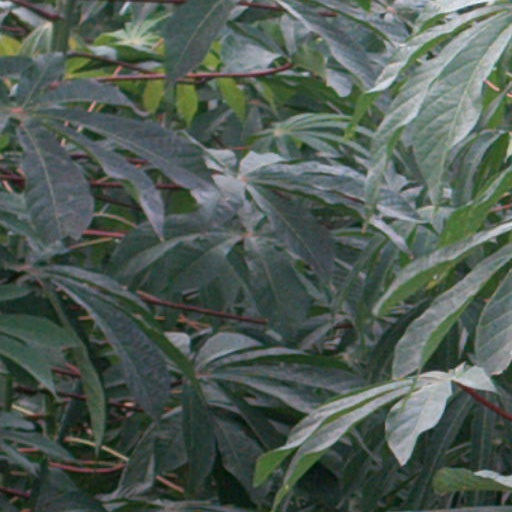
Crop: cassava